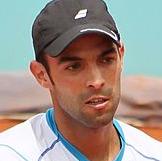
Age: 27